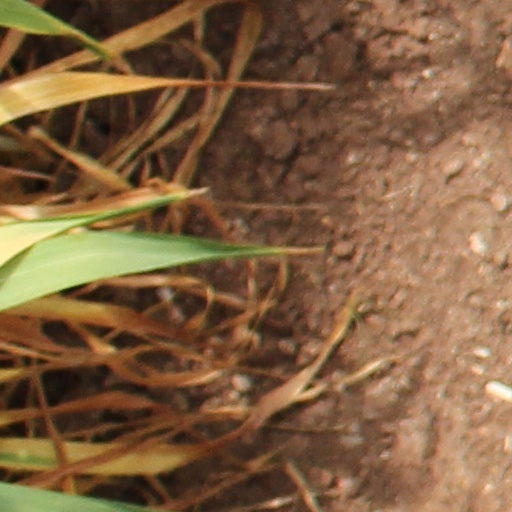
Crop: wheat